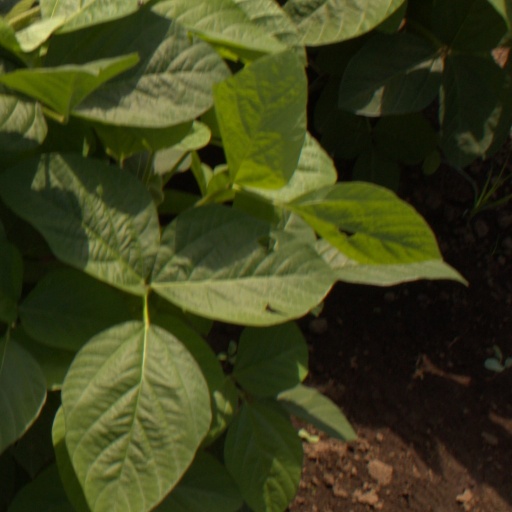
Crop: soybean